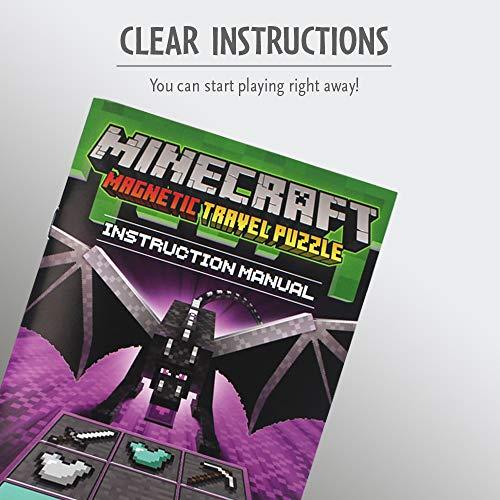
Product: ThinkFun Minecraft Magnetic Travel Puzzle Logic Game & STEM Toy for Kids Ages 8 & Up
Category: Toys & Games | Games & Accessories | Travel Games
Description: What you get - the Minecraft magnetic travel puzzle includes 9 magnetic Minecraft items, an instruction manual, and a challenge booklet containing 40 beginner to expert challenges and solutions.
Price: $12.99
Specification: ProductDimensions:5.9x0.7x10.2inches|ItemWeight:13.6ounces|ShippingWeight:13.6ounces(Viewshippingratesandpolicies)|ASIN:B081QXY87L|Itemmodelnumber:31521|Manufacturerrecommendedage:8yearsandup